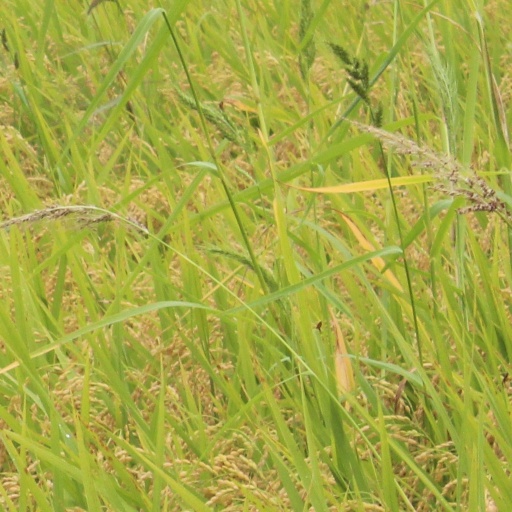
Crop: rice